Black Ladies Priory

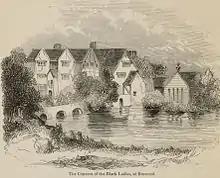
Drawing of Black Ladies in 1846.

With Thomas Giffard's brief succession to his father's lands, from 1556 to 1560, Black Ladies became part of the Giffard patrimony. While ultimately it was to descend with Chillington itself, Thomas initially used Black Ladies to make provision for a younger son, Humphrey: after Humphrey's death it was to revert to Thomas's eldest son and heir, John Giffard. In fact, Humphrey outlived John, so the house passed to John's heir, Walter, some time after 1614. According to the Victoria County History account of Black Ladies Priory, "no part of the priory buildings has survived." This echoes the earlier VCH account of the estate, which stated baldly that: "No part of the monastic buildings has survived." However, the Brewood parish council website asserts: "Much of the structure pre-dates the Dissolution". This is not supported by the building's English Heritage listing, which describes it as: "Country house. Late C16 or early C17 with C20 renovations." The present house visibly incorporates considerable portions of the Tudor and Jacobean structures erected by the Giffards over the century and so after the Dissolution. There was also a complex of service and agricultural buildings. The stables, known as the Tudor Barn, now form a separate house, fronted by the priory pond. During the Commonwealth and the Protectorate Blackladies was temporarily lost to the Giffards, as they suffered sequestration because of their royalist activities. From the early 18th century all or parts of it were leased out and in 1893 it was finally sold, to Major Ernest Vaughan.